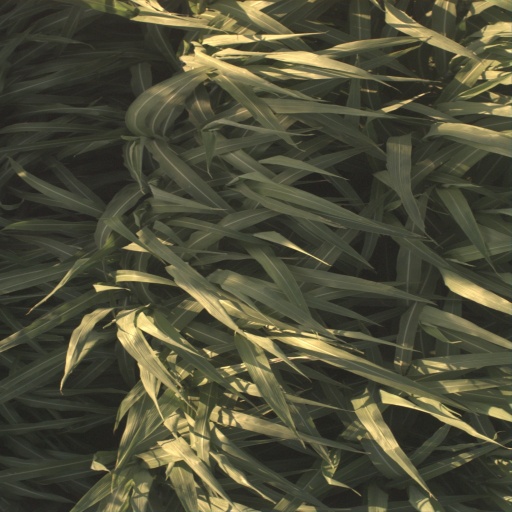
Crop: sorghum